The Eyes of the Tiger

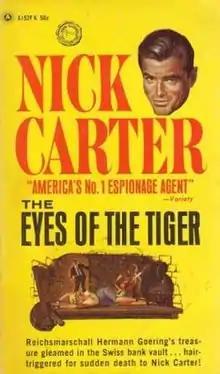
First edition

The Eyes of the Tiger is the ninth novel in the long-running Nick Carter-Killmaster series of spy novels. Carter is a US secret agent, code-named N-3, with the rank of Killmaster. He works for AXE – a secret arm of the US intelligence services.